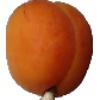
Label: apricot